2nd Supply Battalion

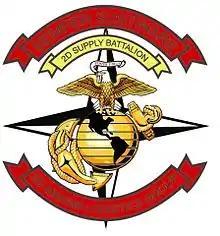
2nd Supply Battalion insignia

The 2d Combat Readiness Regiment is a Regiment of the United States Marine Corps that specializes in distributing and warehousing military goods and equipment. They are based out of Marine Corps Base Camp Lejeune, North Carolina and they fall under the 2nd Marine Logistics Group.